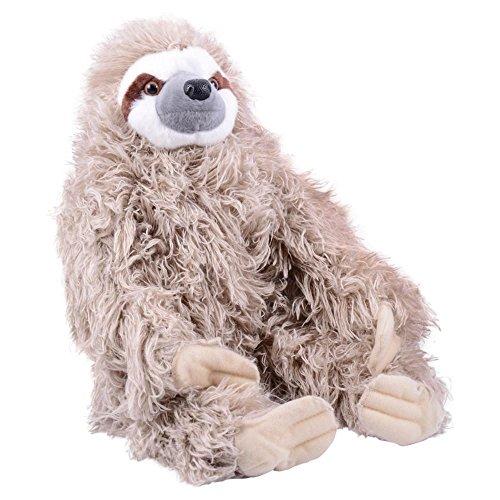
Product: Wild Republic Cuddlekin Three Toed Sloth 12" Plush
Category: Toys & Games | Stuffed Animals & Plush Toys | Stuffed Animals & Teddy Bears
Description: Perfect for cuddling.Measures thirty inches tall head to toe, 20 inches sitting.
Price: $12.99